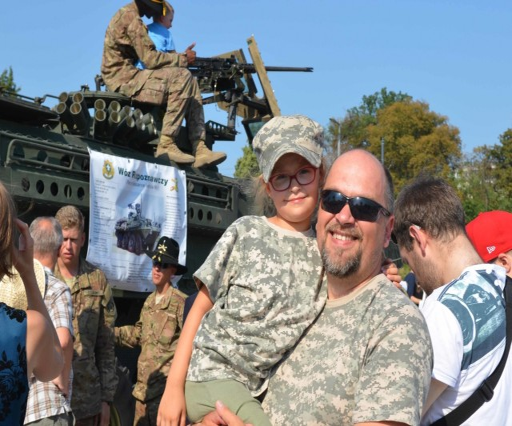
a proud father holds his daughter for a photograph after meeting with person , during activities .